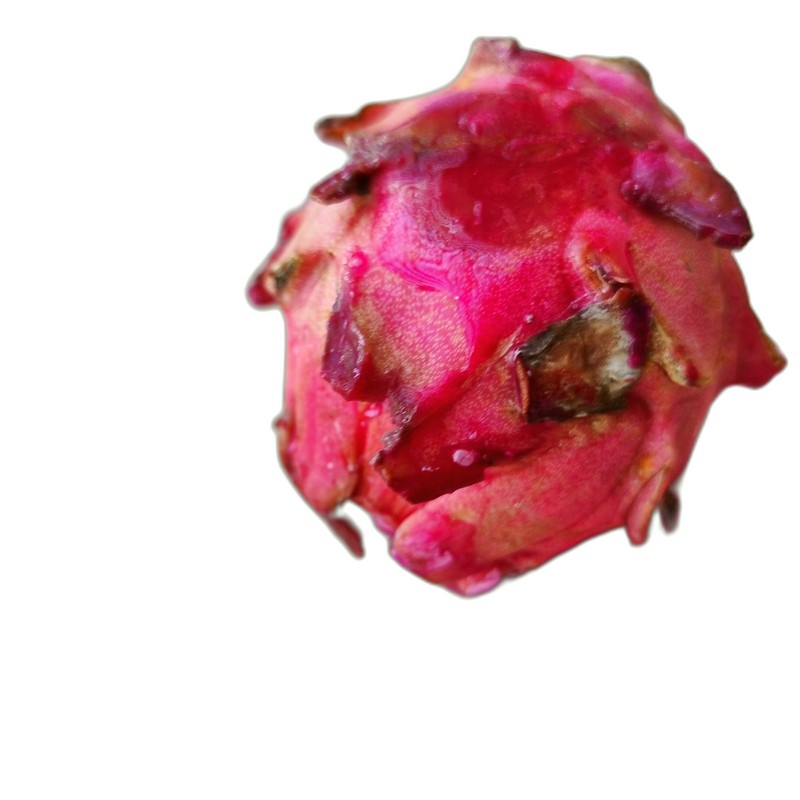
Label: Defect Dragon Fruit